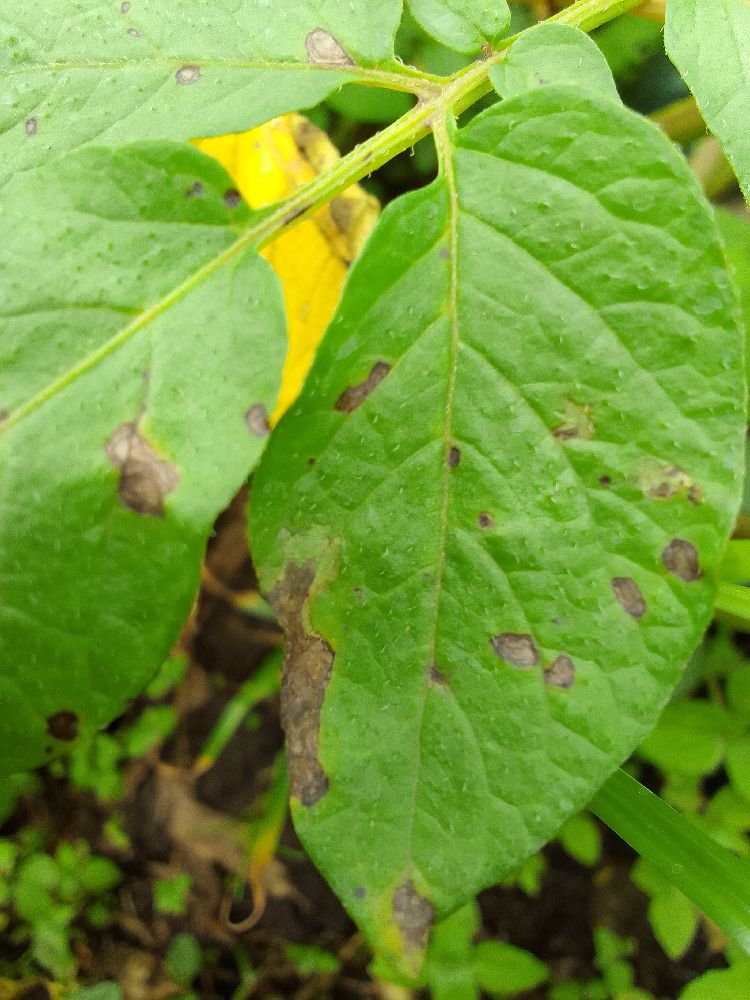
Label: Late blight